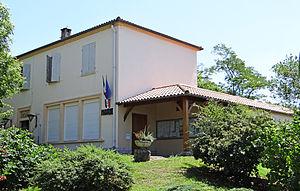
Saint-Martin-de-Beauville - Mairie
Saint-Martin-de-Beauville est une commune du Sud-Ouest de la France, située dans le département de Lot-et-Garonne.